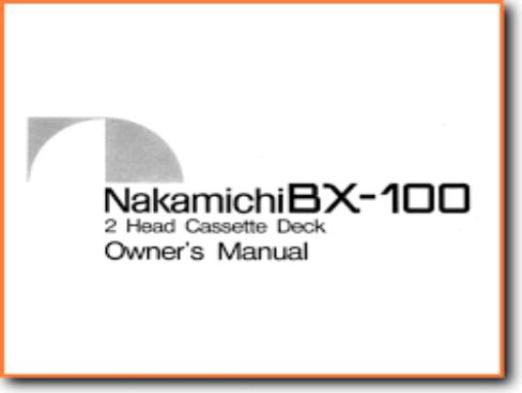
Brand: nakamichi-1
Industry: Necessities